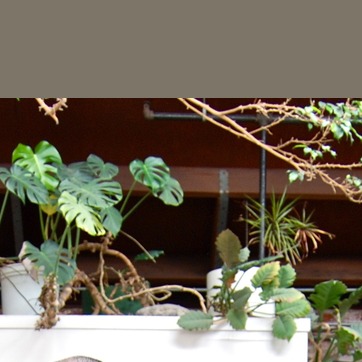
Material: wood